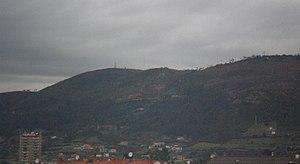
Le monte Naranco est une montagne qui s'élève à 634 m d'altitude et qui domine la ville d'Oviedo, en Espagne.